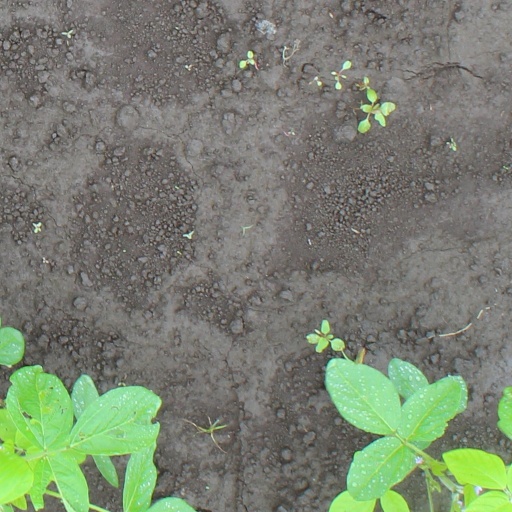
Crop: soybean